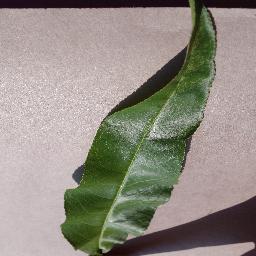
Label: Peach___healthy